Church visible

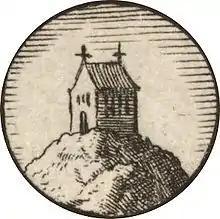
"[...] one holy Church is to continue forever. The Church is the congregation of saints, in which the Gospel is rightly taught and the Sacraments are rightly administered." – Augsburg Confession

Church visible is a term of Christian theology and ecclesiology referring to the visible community of Christian believers on Earth, as opposed to the "Church invisible" or "Church triumphant", constituted by the fellowship of saints and the company of the elect.